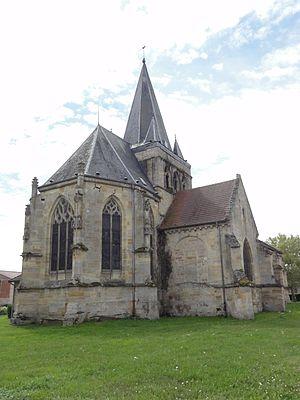
Église Saint-Médard de Rancourt-sur-Ornain This building is indexed in the Base Mérimée, a database of architectural heritage maintained by the French Ministry of Culture,
Cet article recense les monuments historiques de la Meuse, en France.
L'église Saint-Médard est une église catholique située à Rancourt-sur-Ornain, en France.